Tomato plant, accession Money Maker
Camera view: vertical (180 deg); turntable rotation: 150 degrees
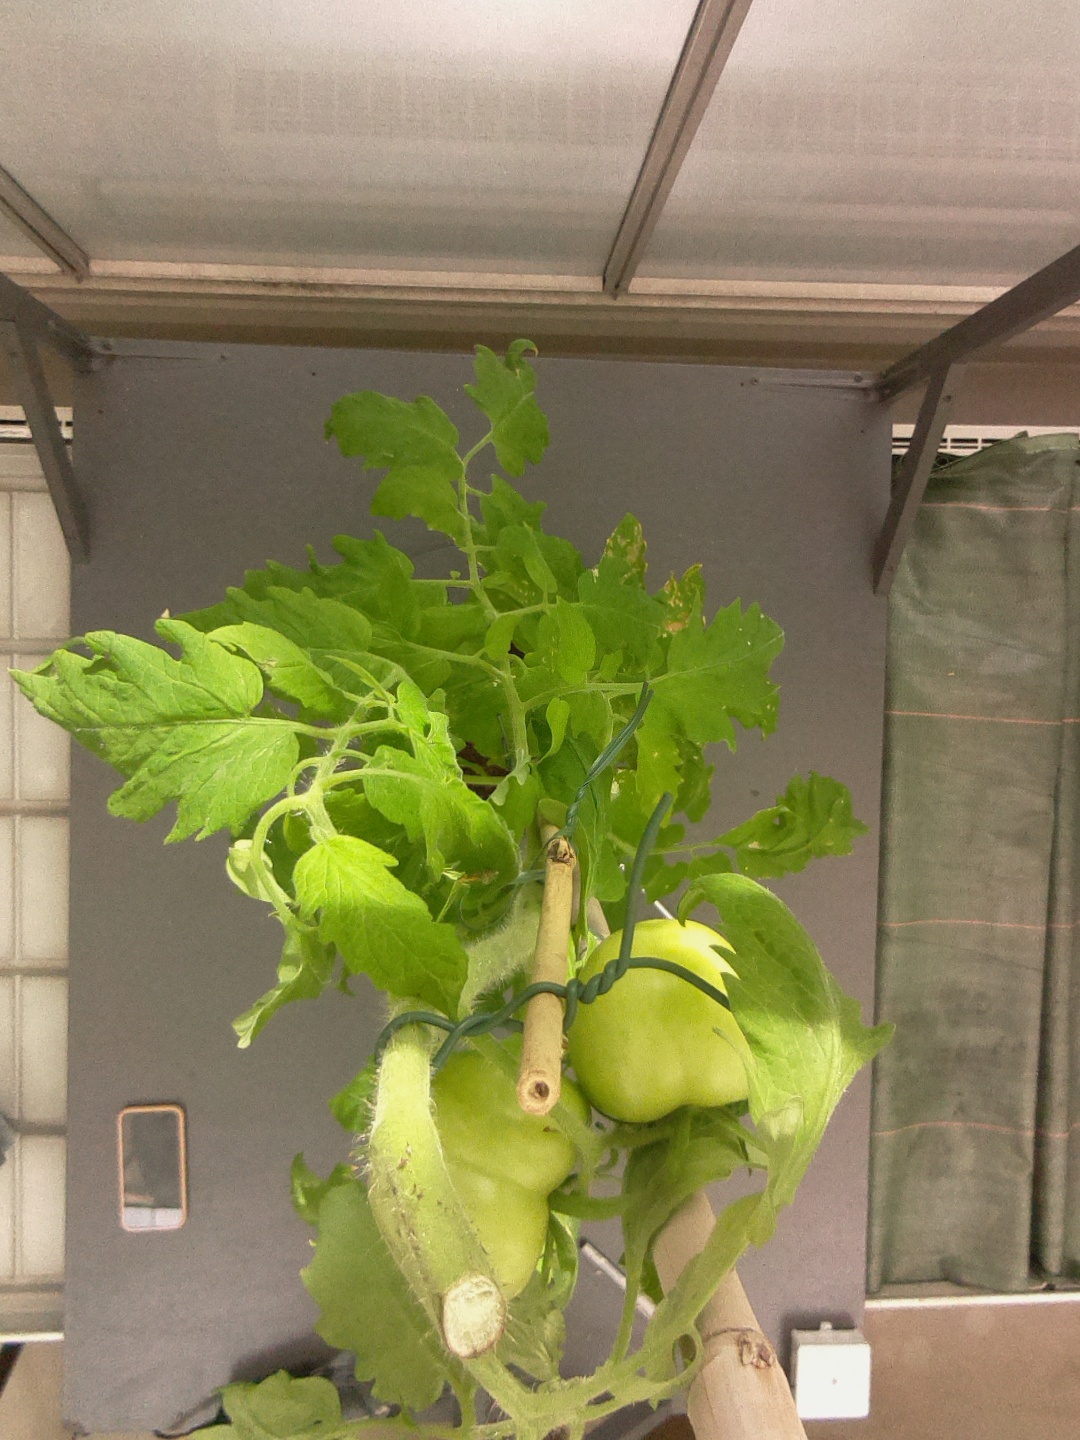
BBCH growth stage 79: 90% -100% of final fruit size